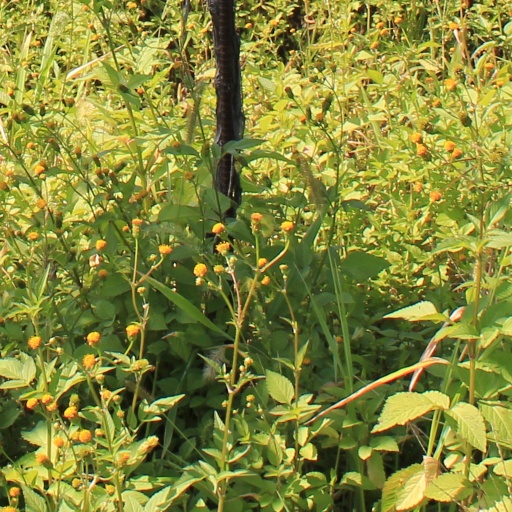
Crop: grape